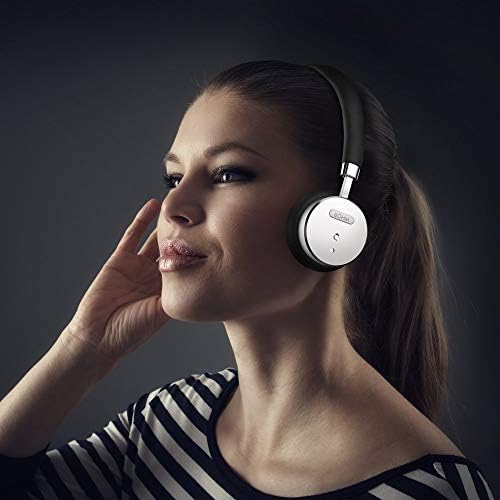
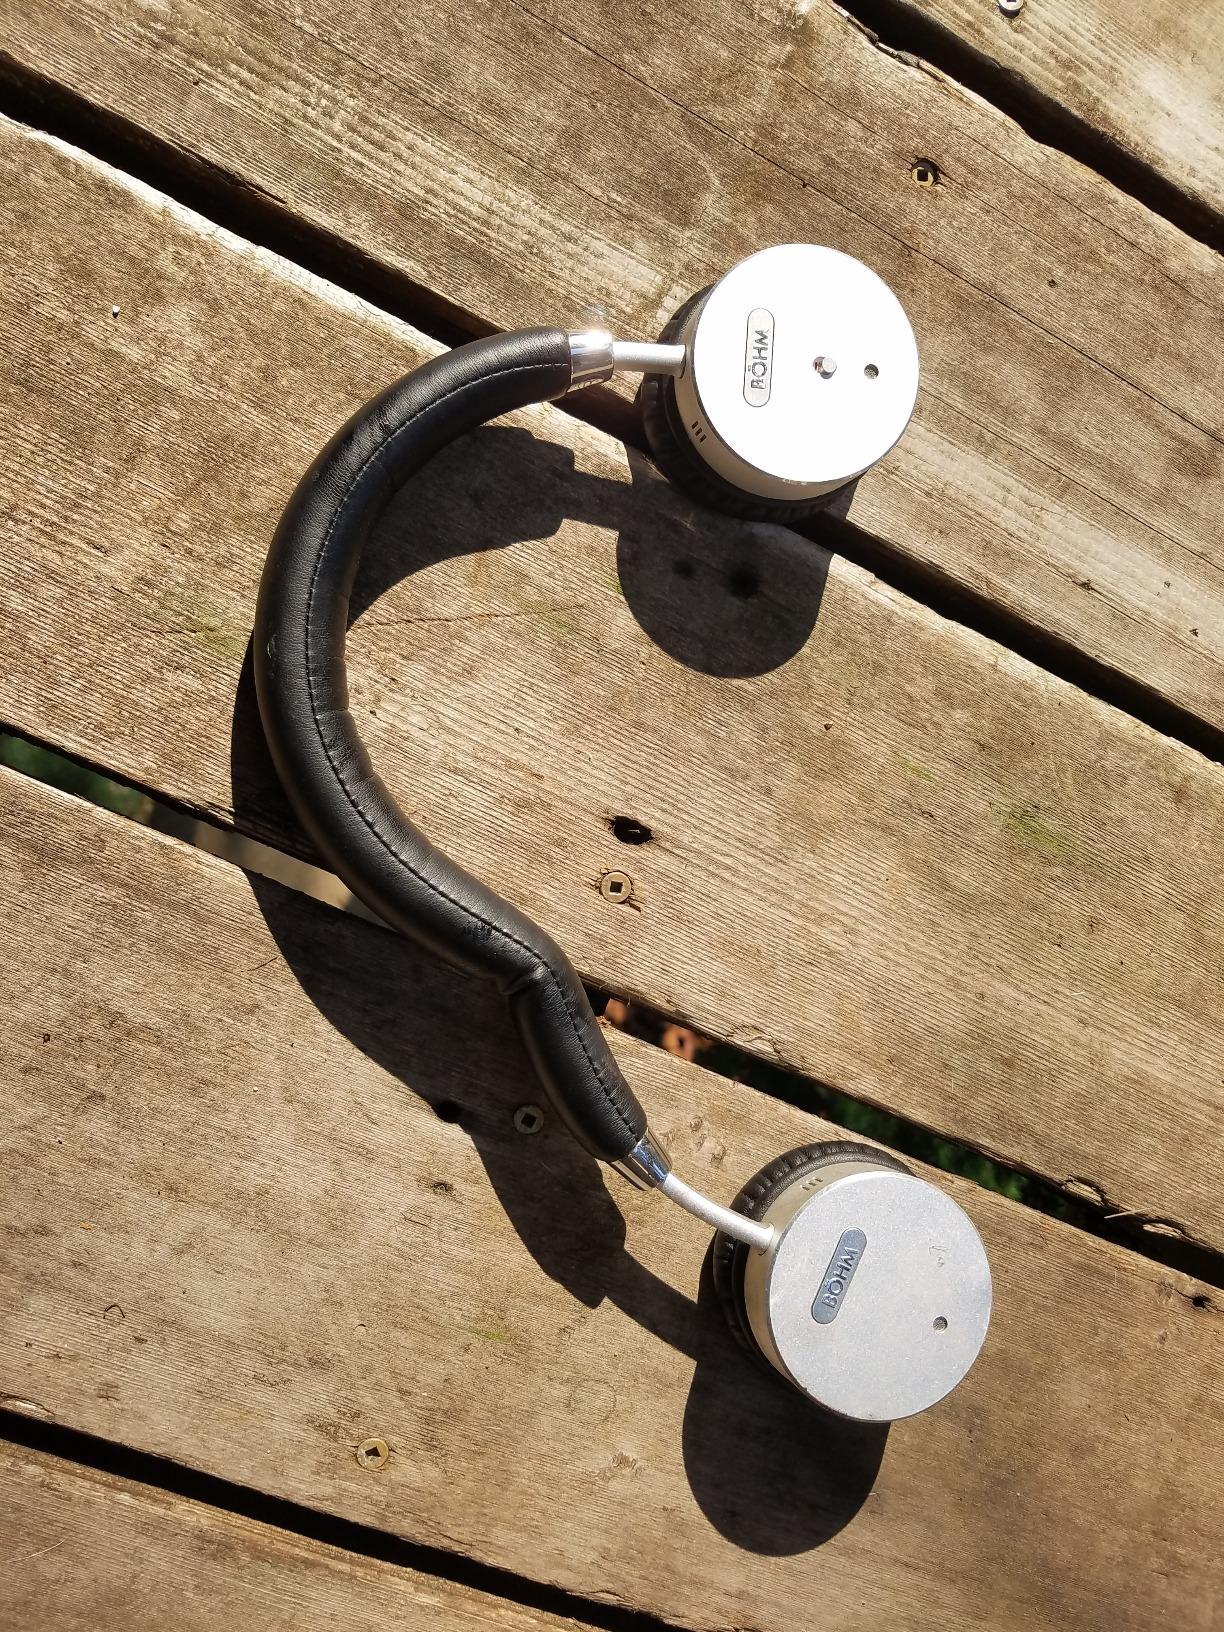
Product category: headphones
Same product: yes